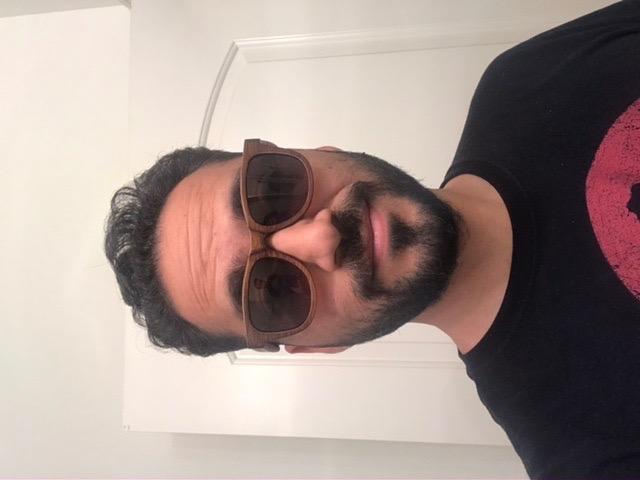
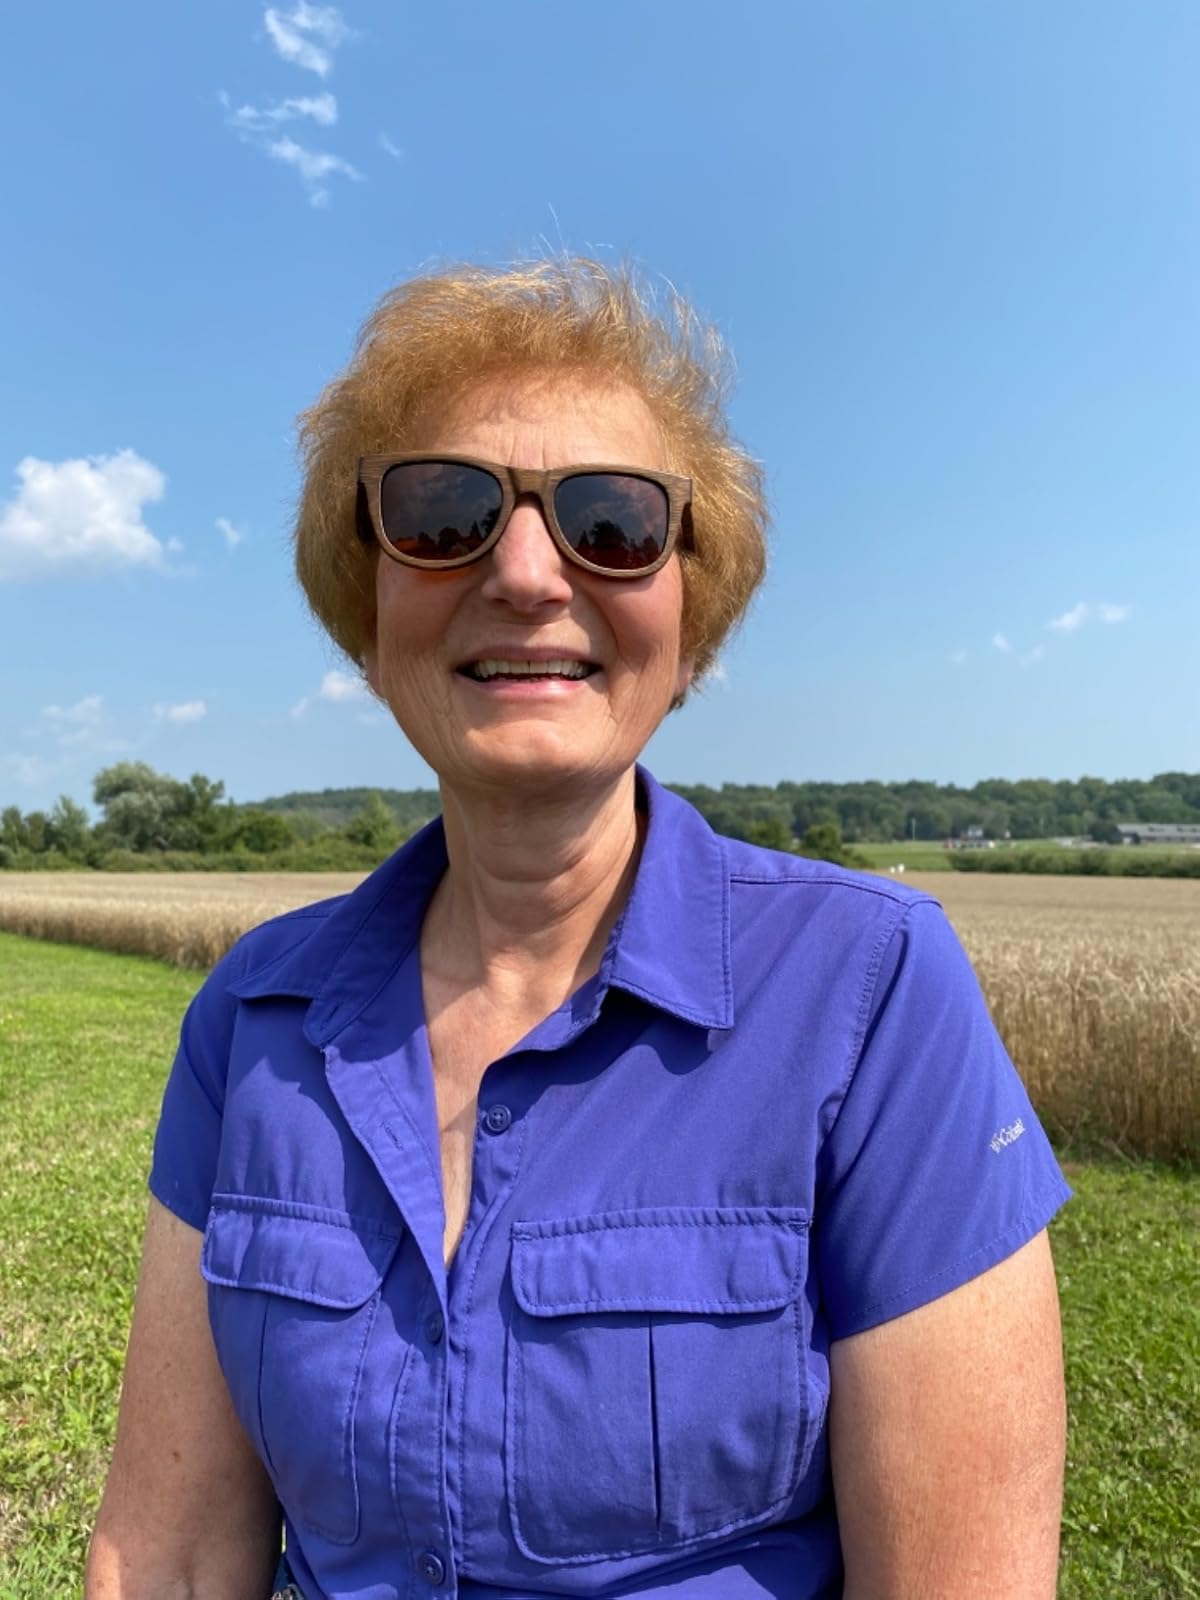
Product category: accessories_sunglasses
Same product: yes